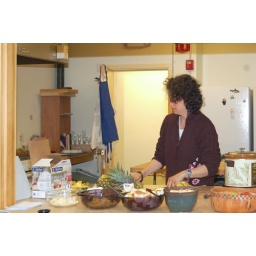
Sophie prepares serving bowls for dinner in the kitchen and passes them through to the great room.